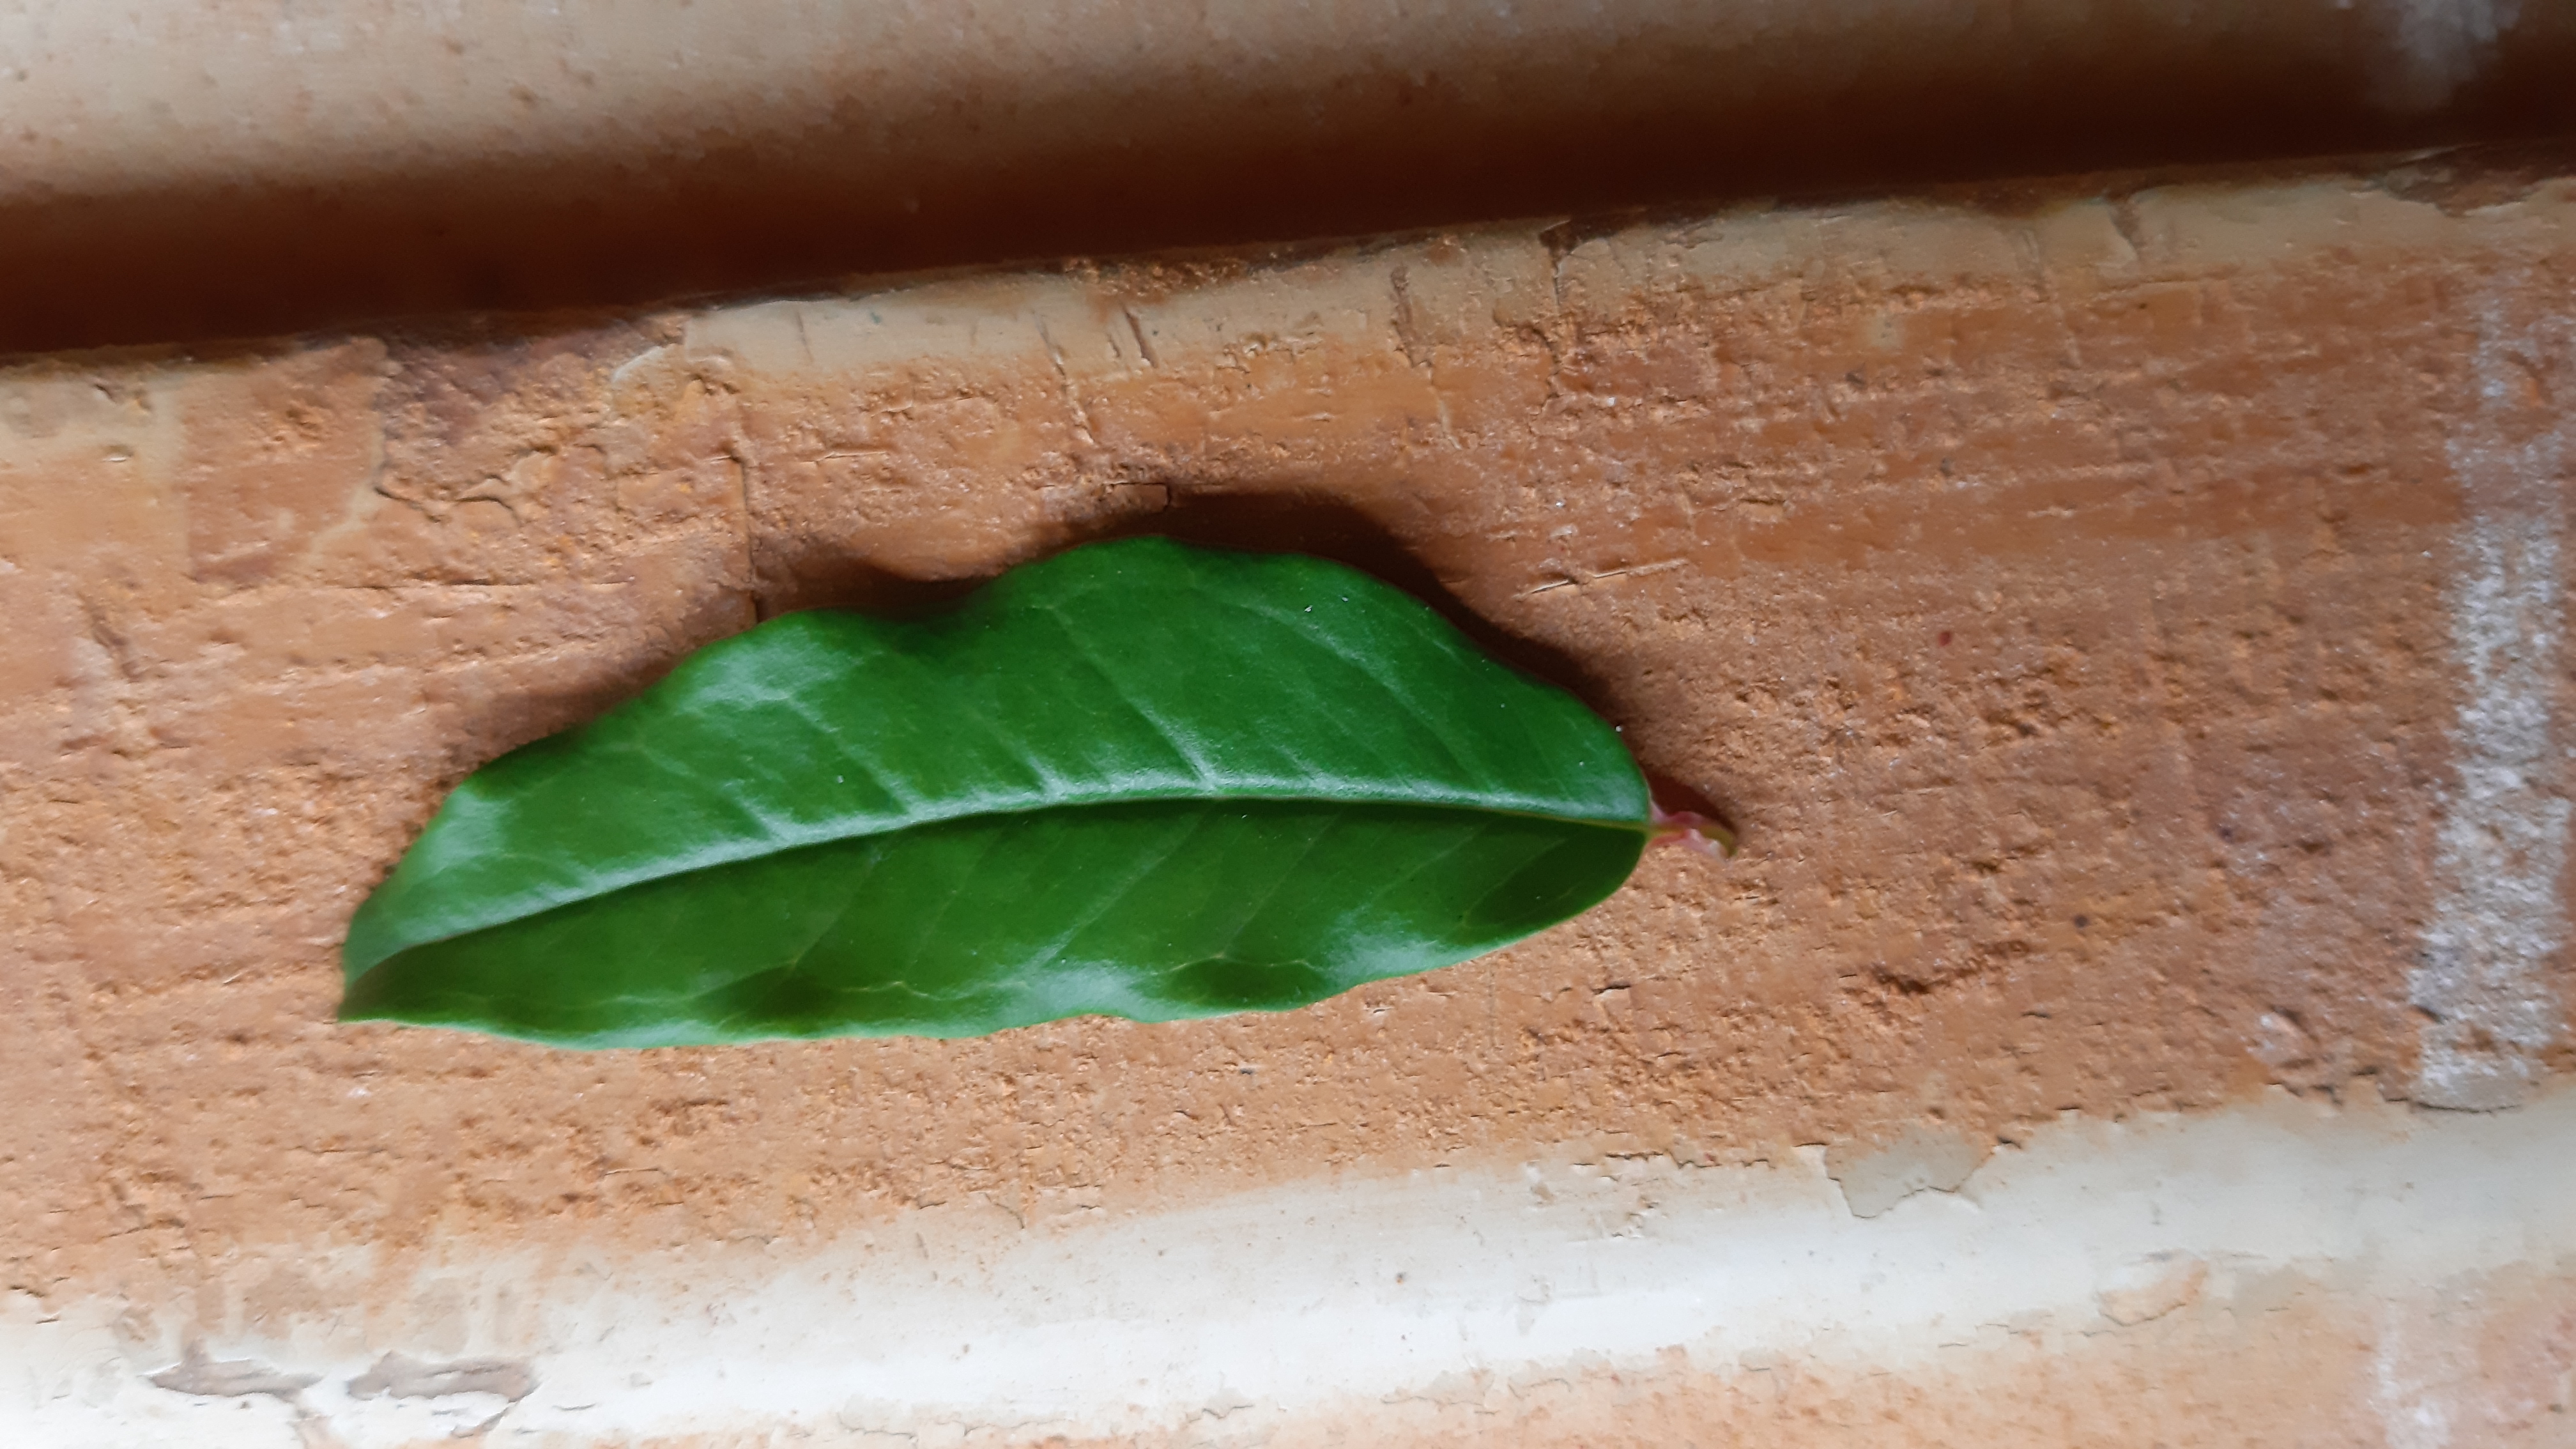
Plant: Pomoegranate